Freeze-fracture

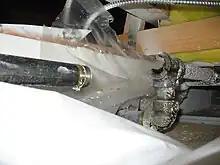
Fracture failure of a steel pipe due to cold temperatures

Iron and its various alloys including steel, undergo changes in their resistance to fracturing with temperature. These changes can occur at higher temperatures as the steel solidifies during manufacture and also again at lower temperatures below 100 °C including below the freezing point of water at 0 °C. This has implications in the design and building of steel civil engineering structures such as bridges, buildings and pipes.